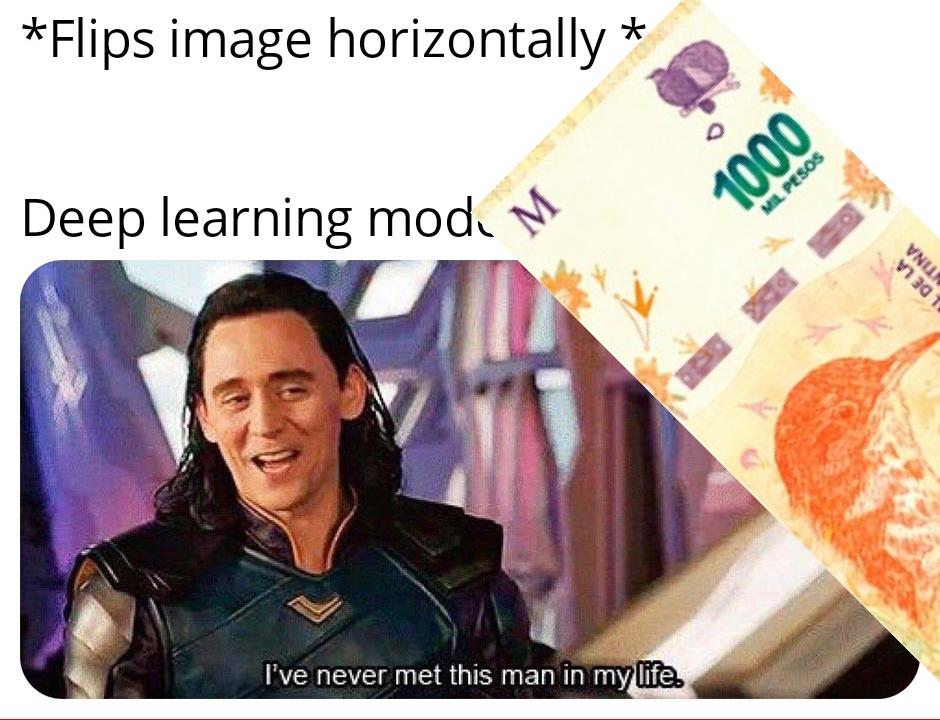
Denominación: 1000